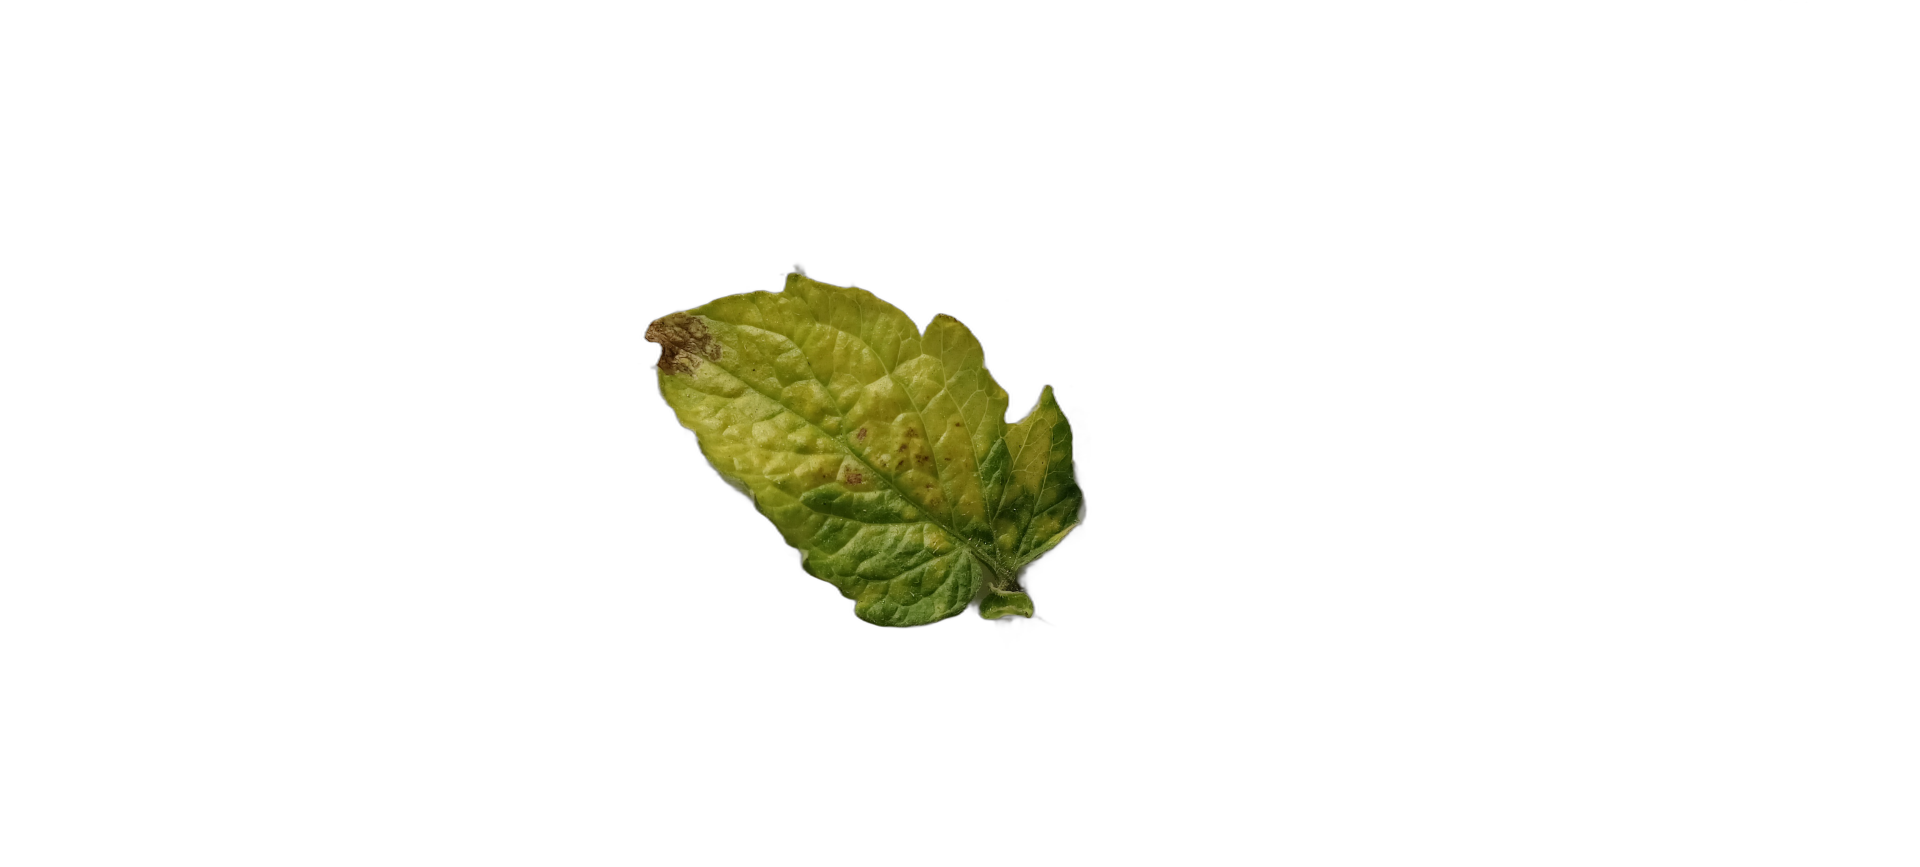
Crop: Tomato
Label: Downy_Mildew